The Rack (1915 film)

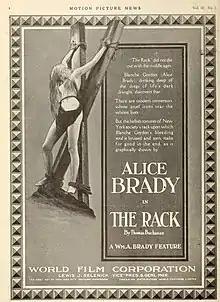

The Rack is a 1915 American silent drama film directed by Emile Chautard and starring Alice Brady, Milton Sills and June Elvidge.